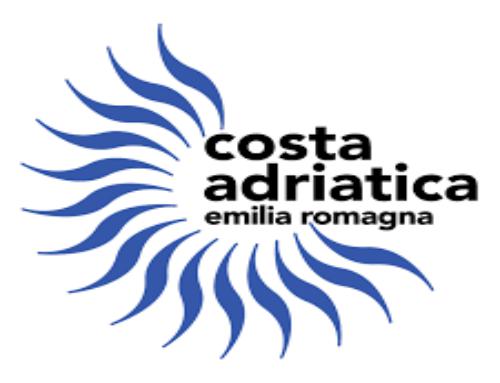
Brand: Adriatica
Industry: Clothes